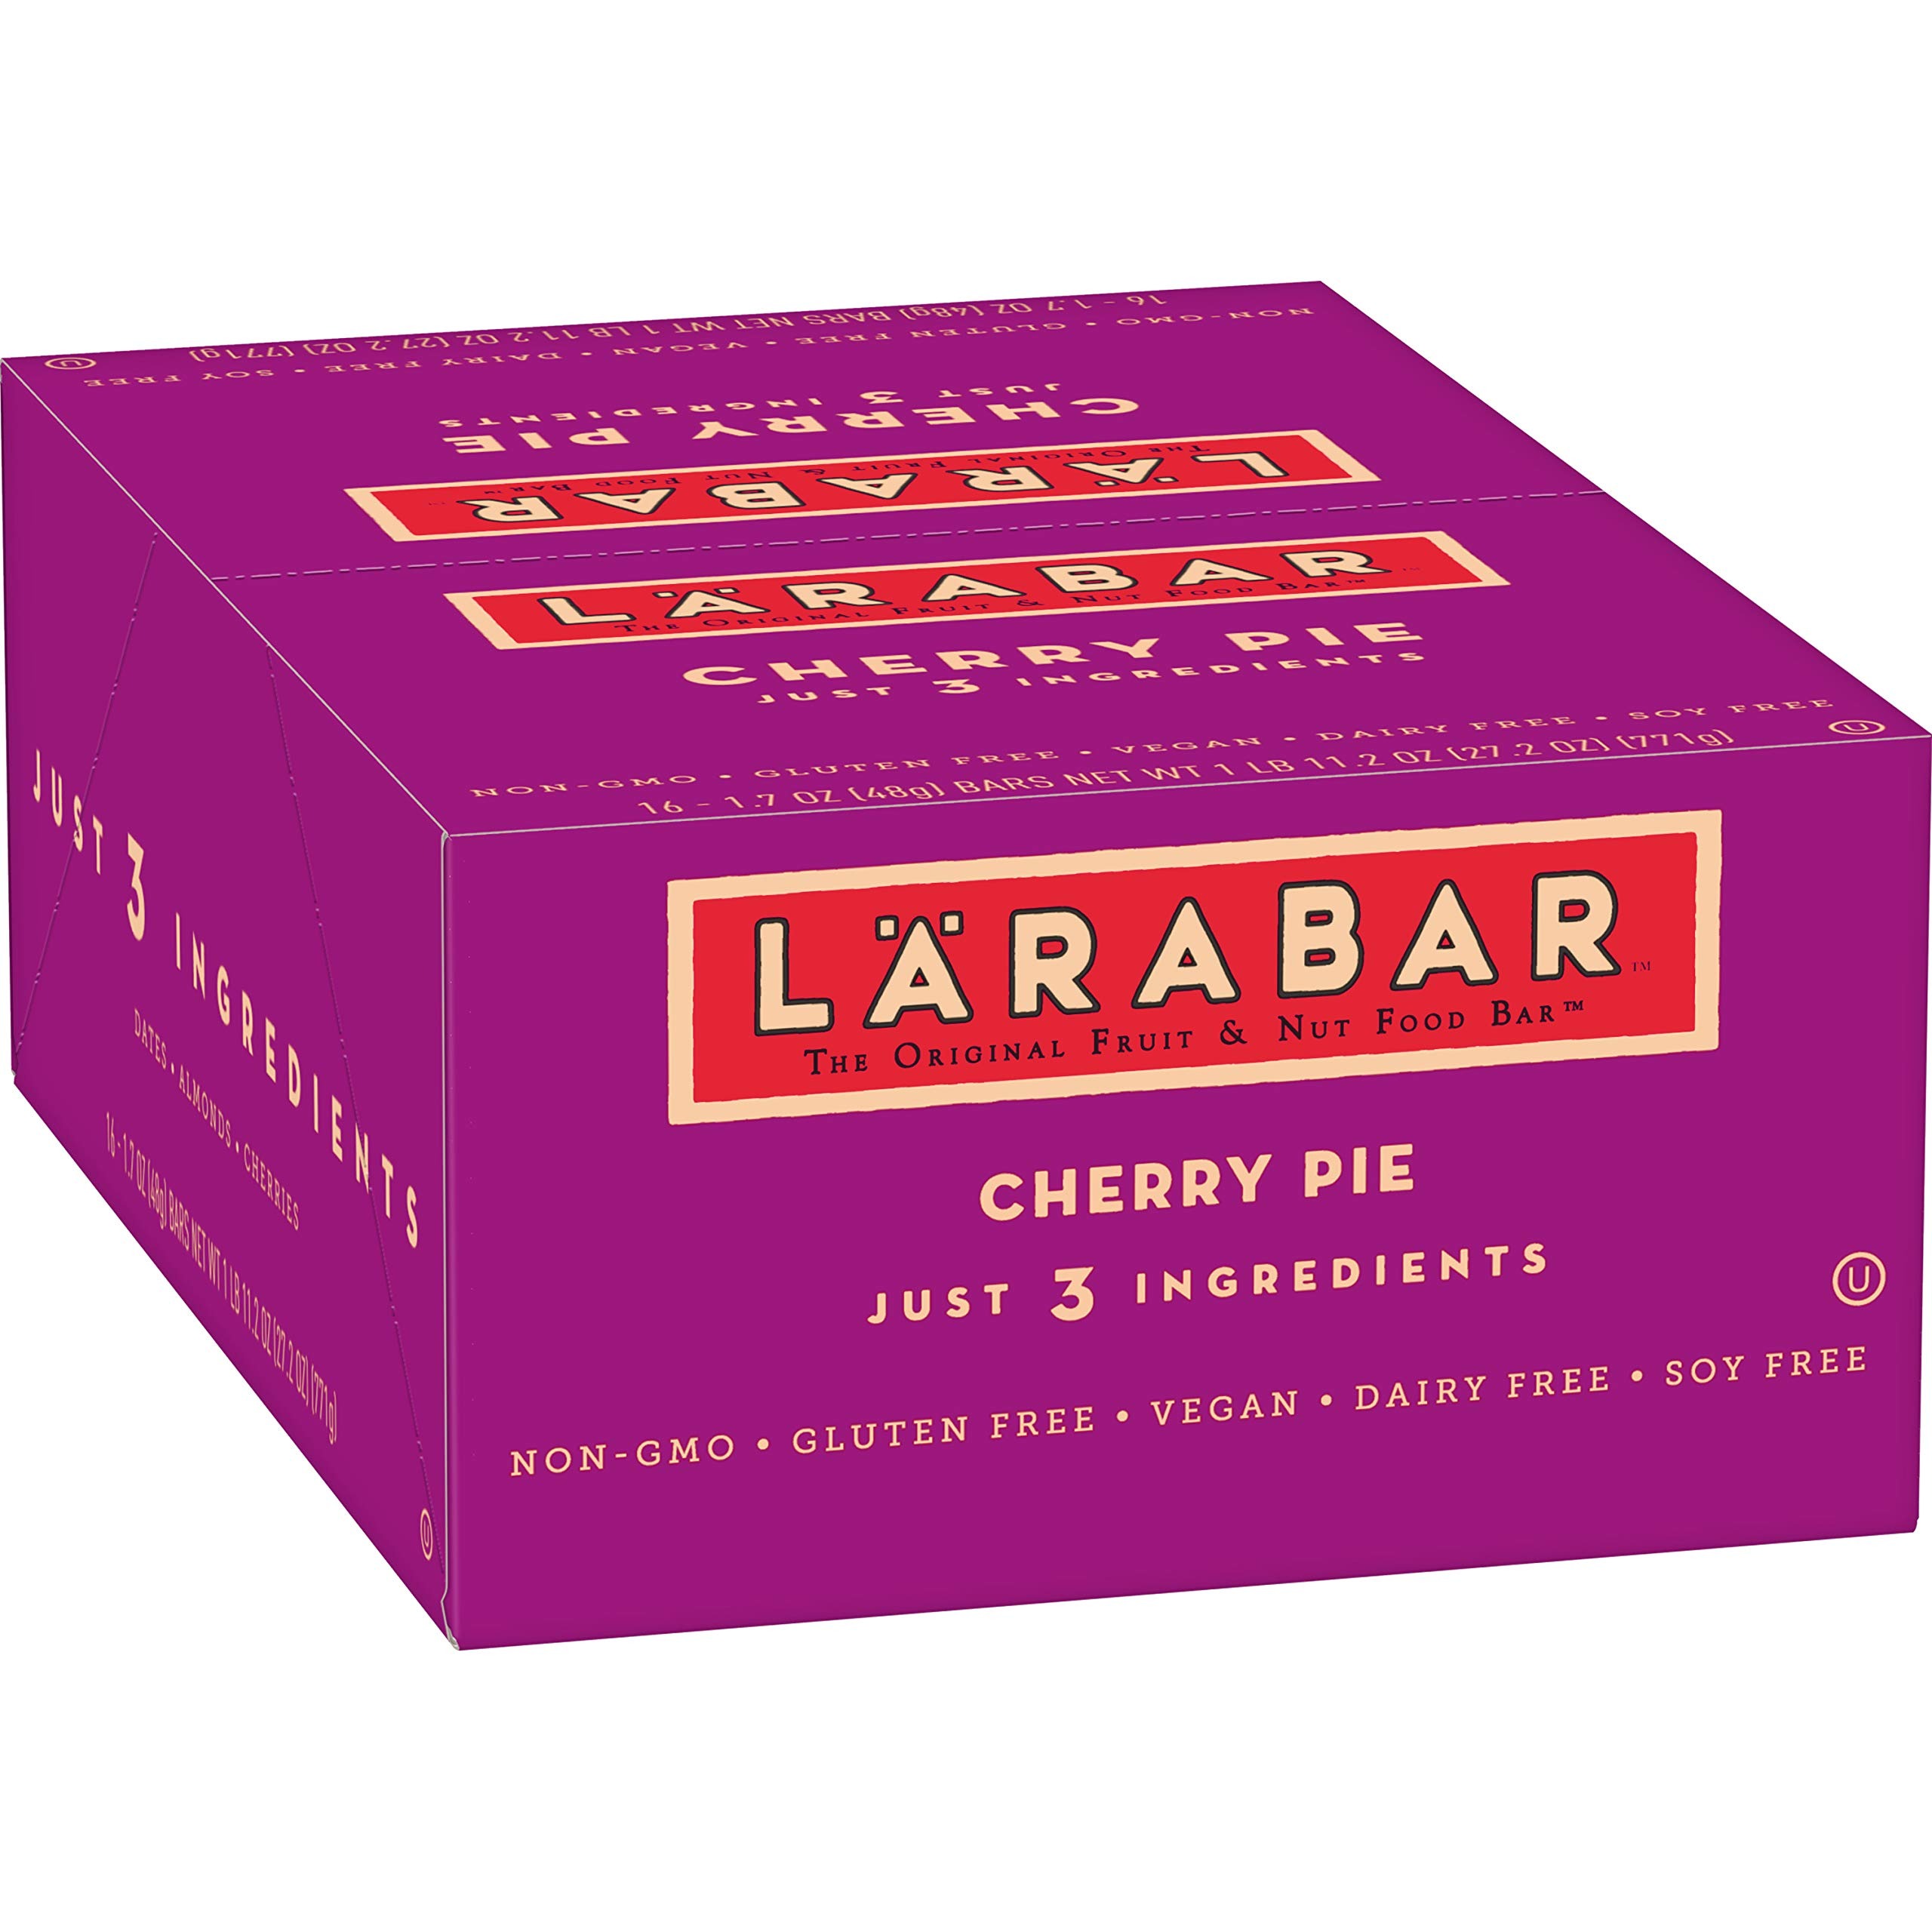
Item Name: Larabar Gluten Free Bar, Cherry Pie, 1.7 oz Bars (16 Count), Whole Food Gluten Free Bars, Dairy Free Snacks
Bullet Point 1: Raise A Bar to Real: With 100% real ingredients, you can Raise A Bar to what you love! Larabar makes simple snacks you can feel good about eating with many gluten free, dairy free and vegan options to choose from
Bullet Point 2: 100% Real Ingredients: Larabar Cherry Pie is made from just 3 simple ingredients: dates, almonds and unsweetened cherries
Bullet Point 3: Clean Eating Made Simple: Kosher, Dairy Free, Vegan, Non-GMO, Soy Free, Gluten Free
Bullet Point 4: Real Life Calls for Real Food: Real life calls for real ingredients to help you conquer your day, conveniently wrapped and perfect for packing on the go
Bullet Point 5: Contains: 1 box with 16 bars
Value: 16.0
Unit: Count

Price: 26.24